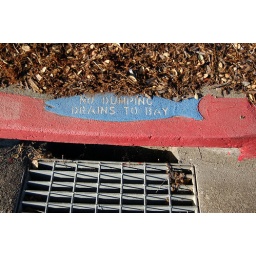
San Francisco's no dumping sign is crab, while the sign in San Raffle is fish